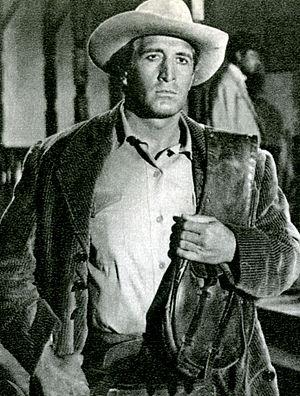
Mimmo Palmara, crédité aussi sous le nom de Dick Palmer, né à Cagliari le 25 juillet 1928 et mort à Rome le 10 juin 2016 est un doubleur et acteur italien.